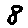
Label: 8